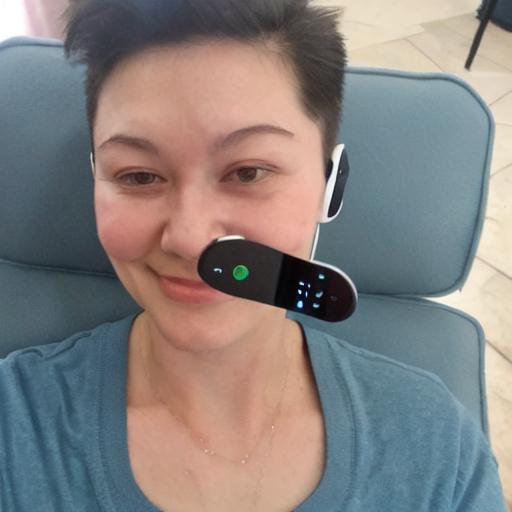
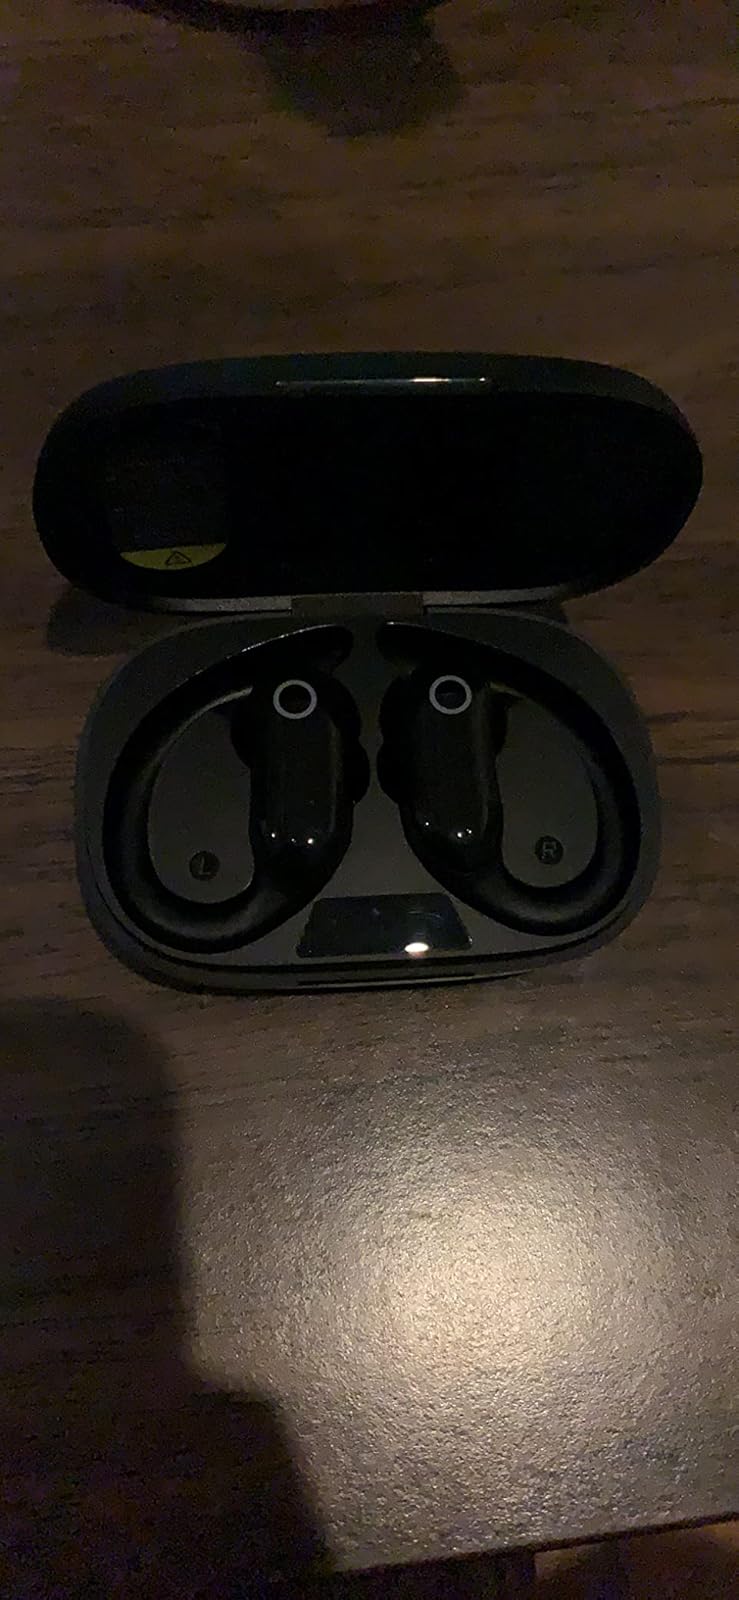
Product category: earbuds
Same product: no